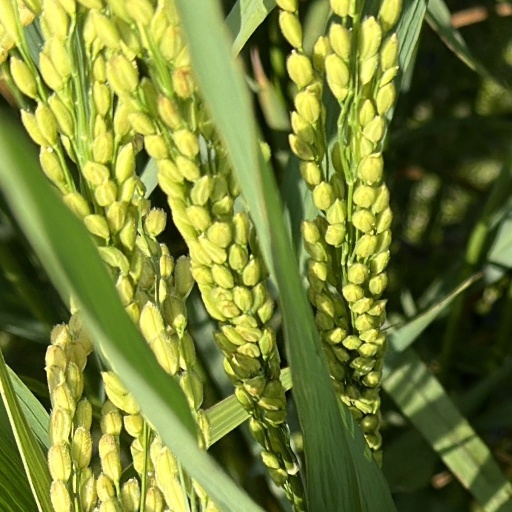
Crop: rice